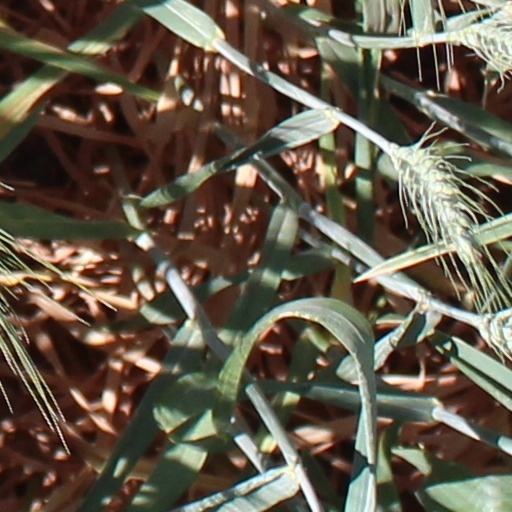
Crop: wheat